Torbjörn von Schantz

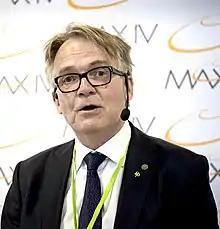
von Schantz in June 2016

Torbjörn Åkesson von Schantz (born 16 March 1954 in Vimmerby, Sweden) is a Swedish professor of zoology and the former rector magnificus of Lund University. Between 2013 and 2014 he was pro-rector of the Swedish University of Agricultural Sciences, and he then became rector of Lund University.